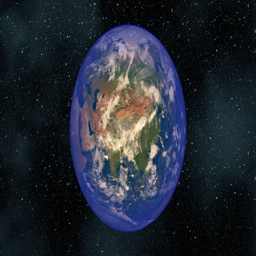
the planet earth rotates in space